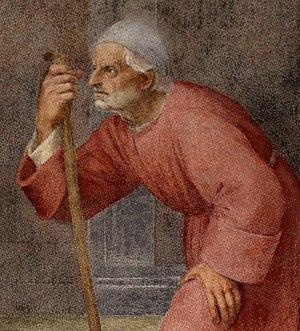
Andrea della Robbia neveu de Luca della Robbia, fils de son frère Marco, est un céramiste florentin spécialiste de la terracotta invetriata et fondateur de l'atelier-boutique des Della Robbia qui accueillit et forma ses cinq fils.